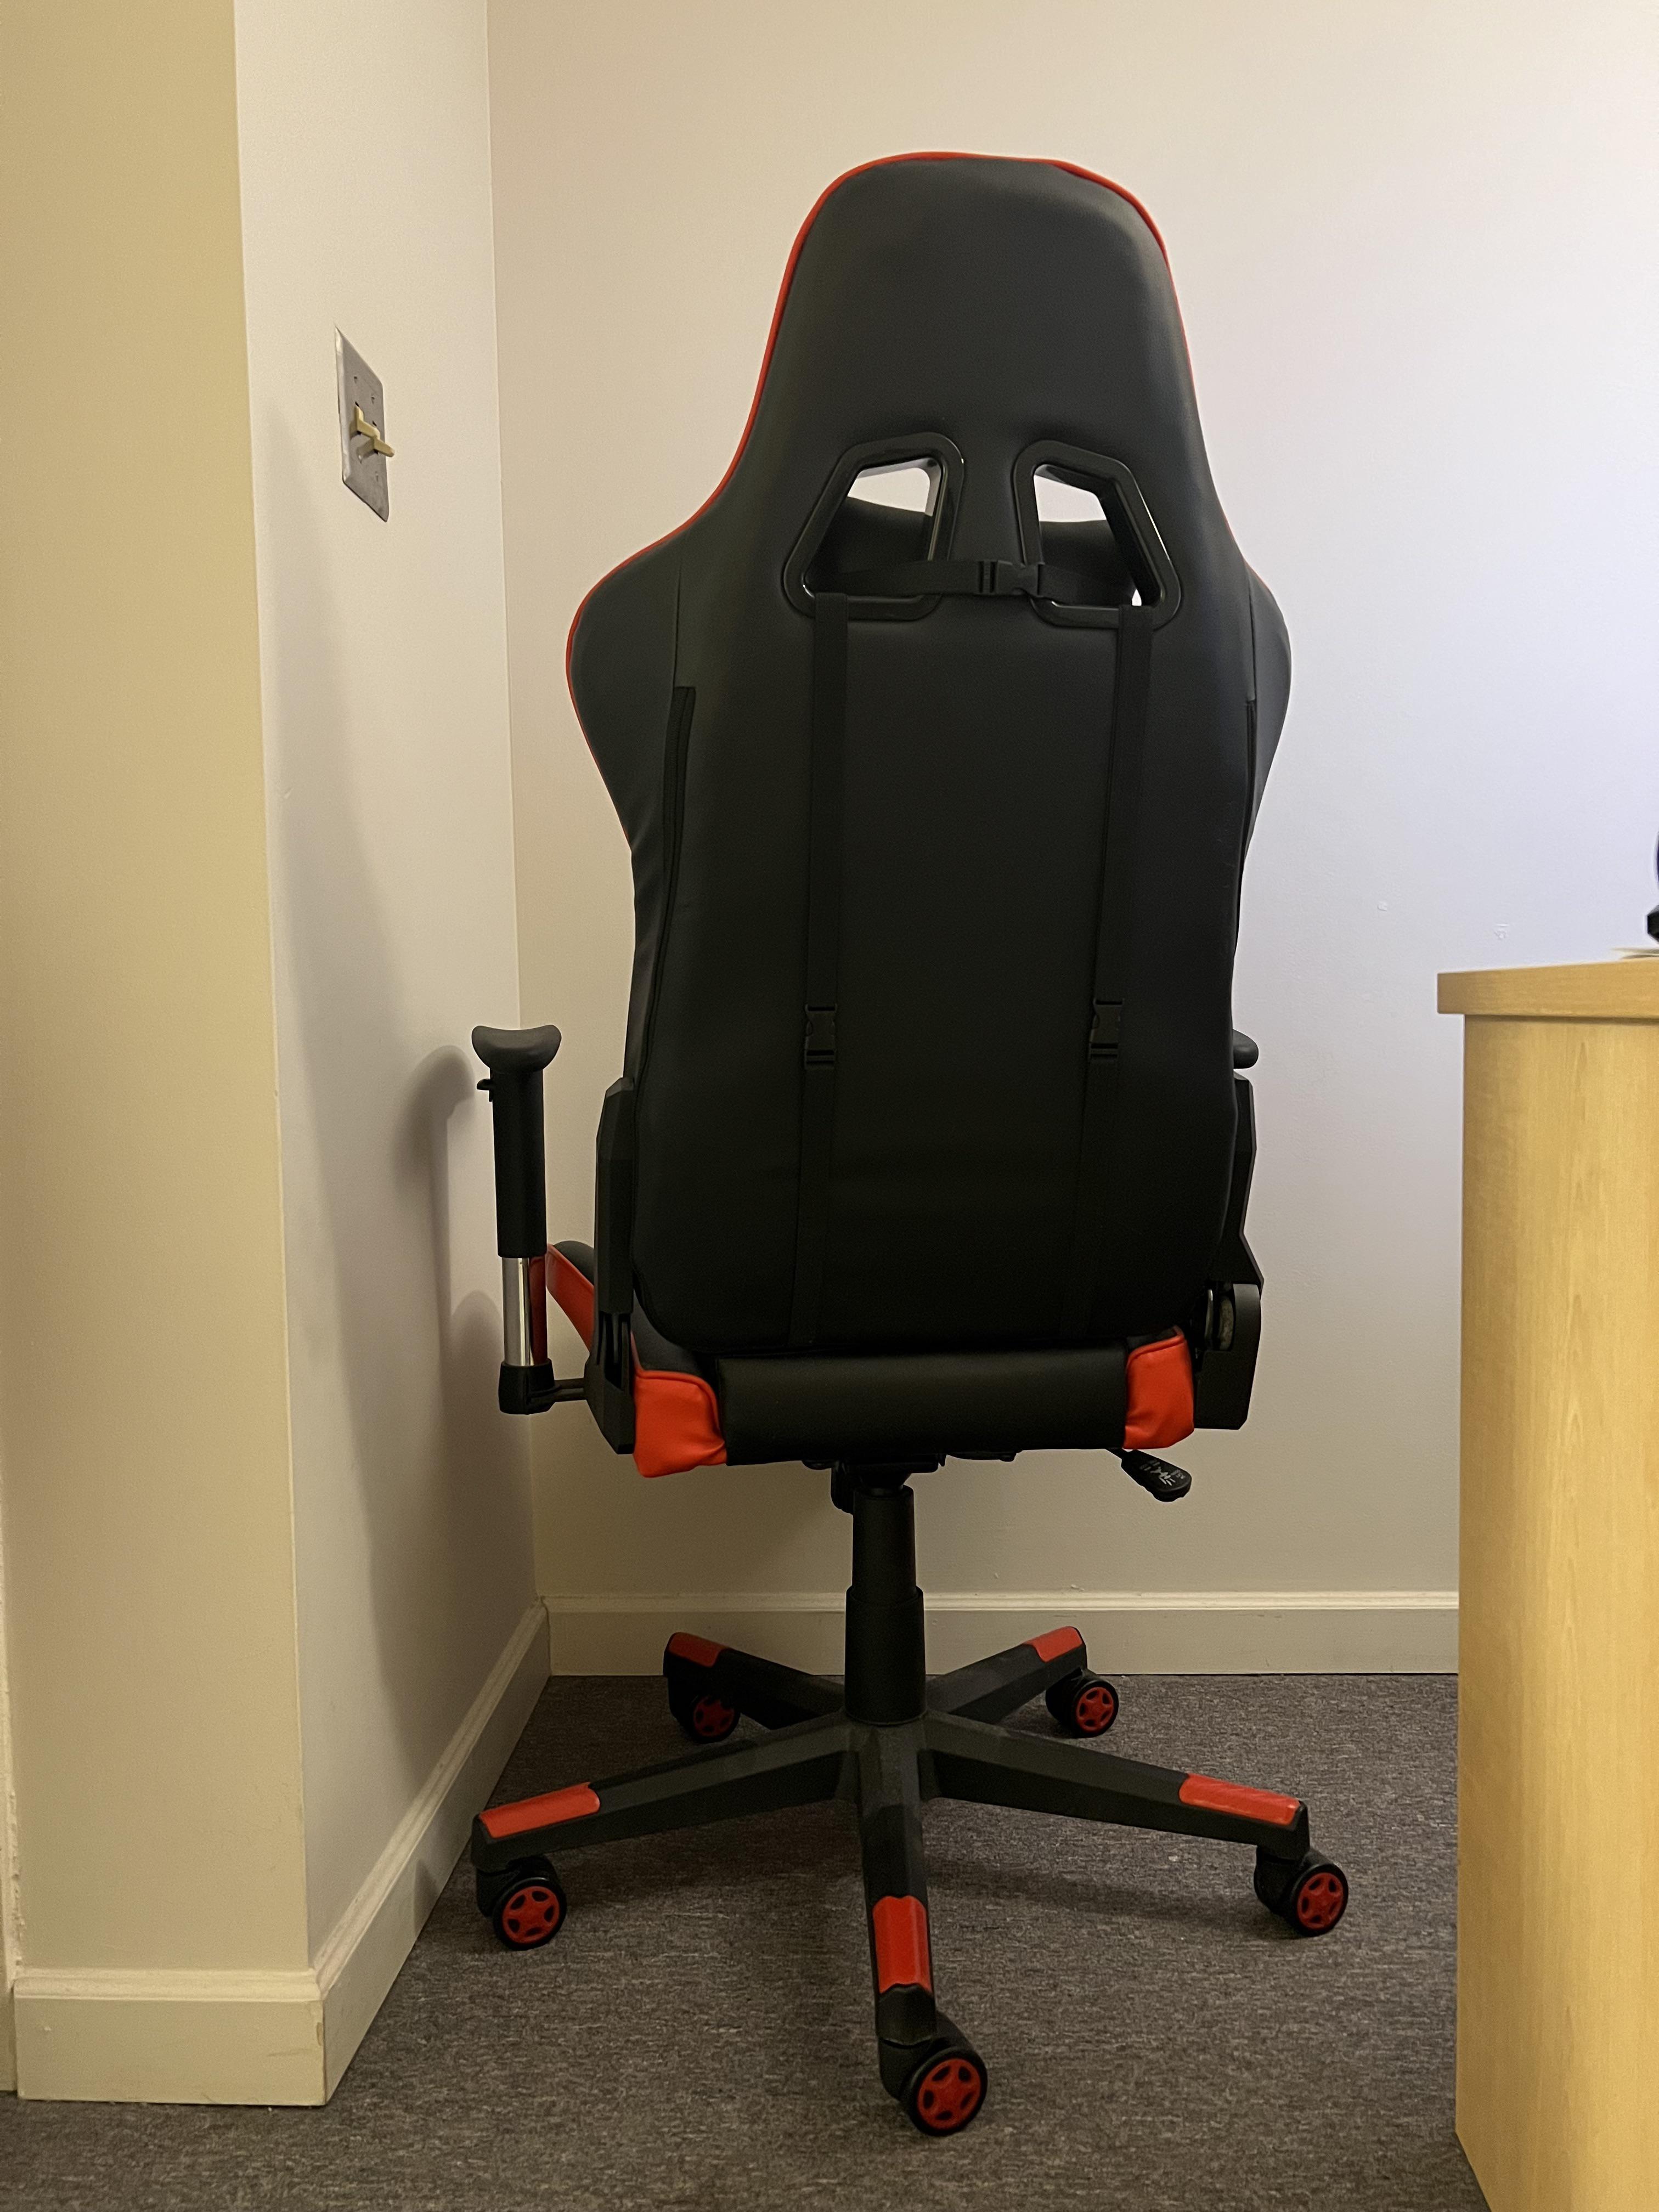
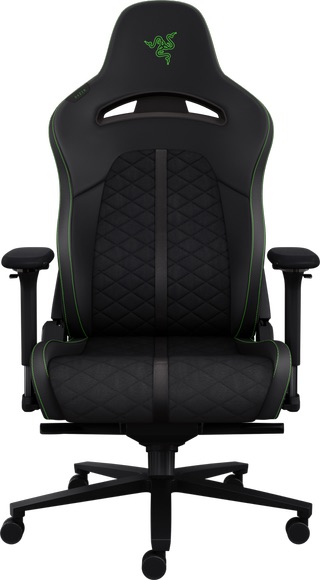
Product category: items_chair
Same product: no